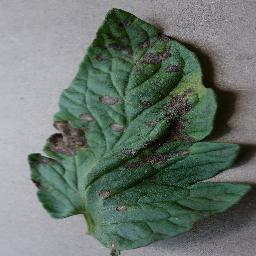
Label: Tomato___Early_blight